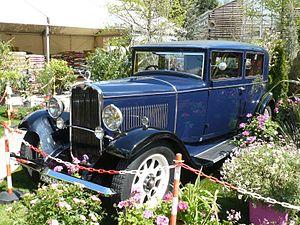
Photo prise le 1er Mai 2012 à Chelles.
Léon Bollée est un inventeur et constructeur automobile français.